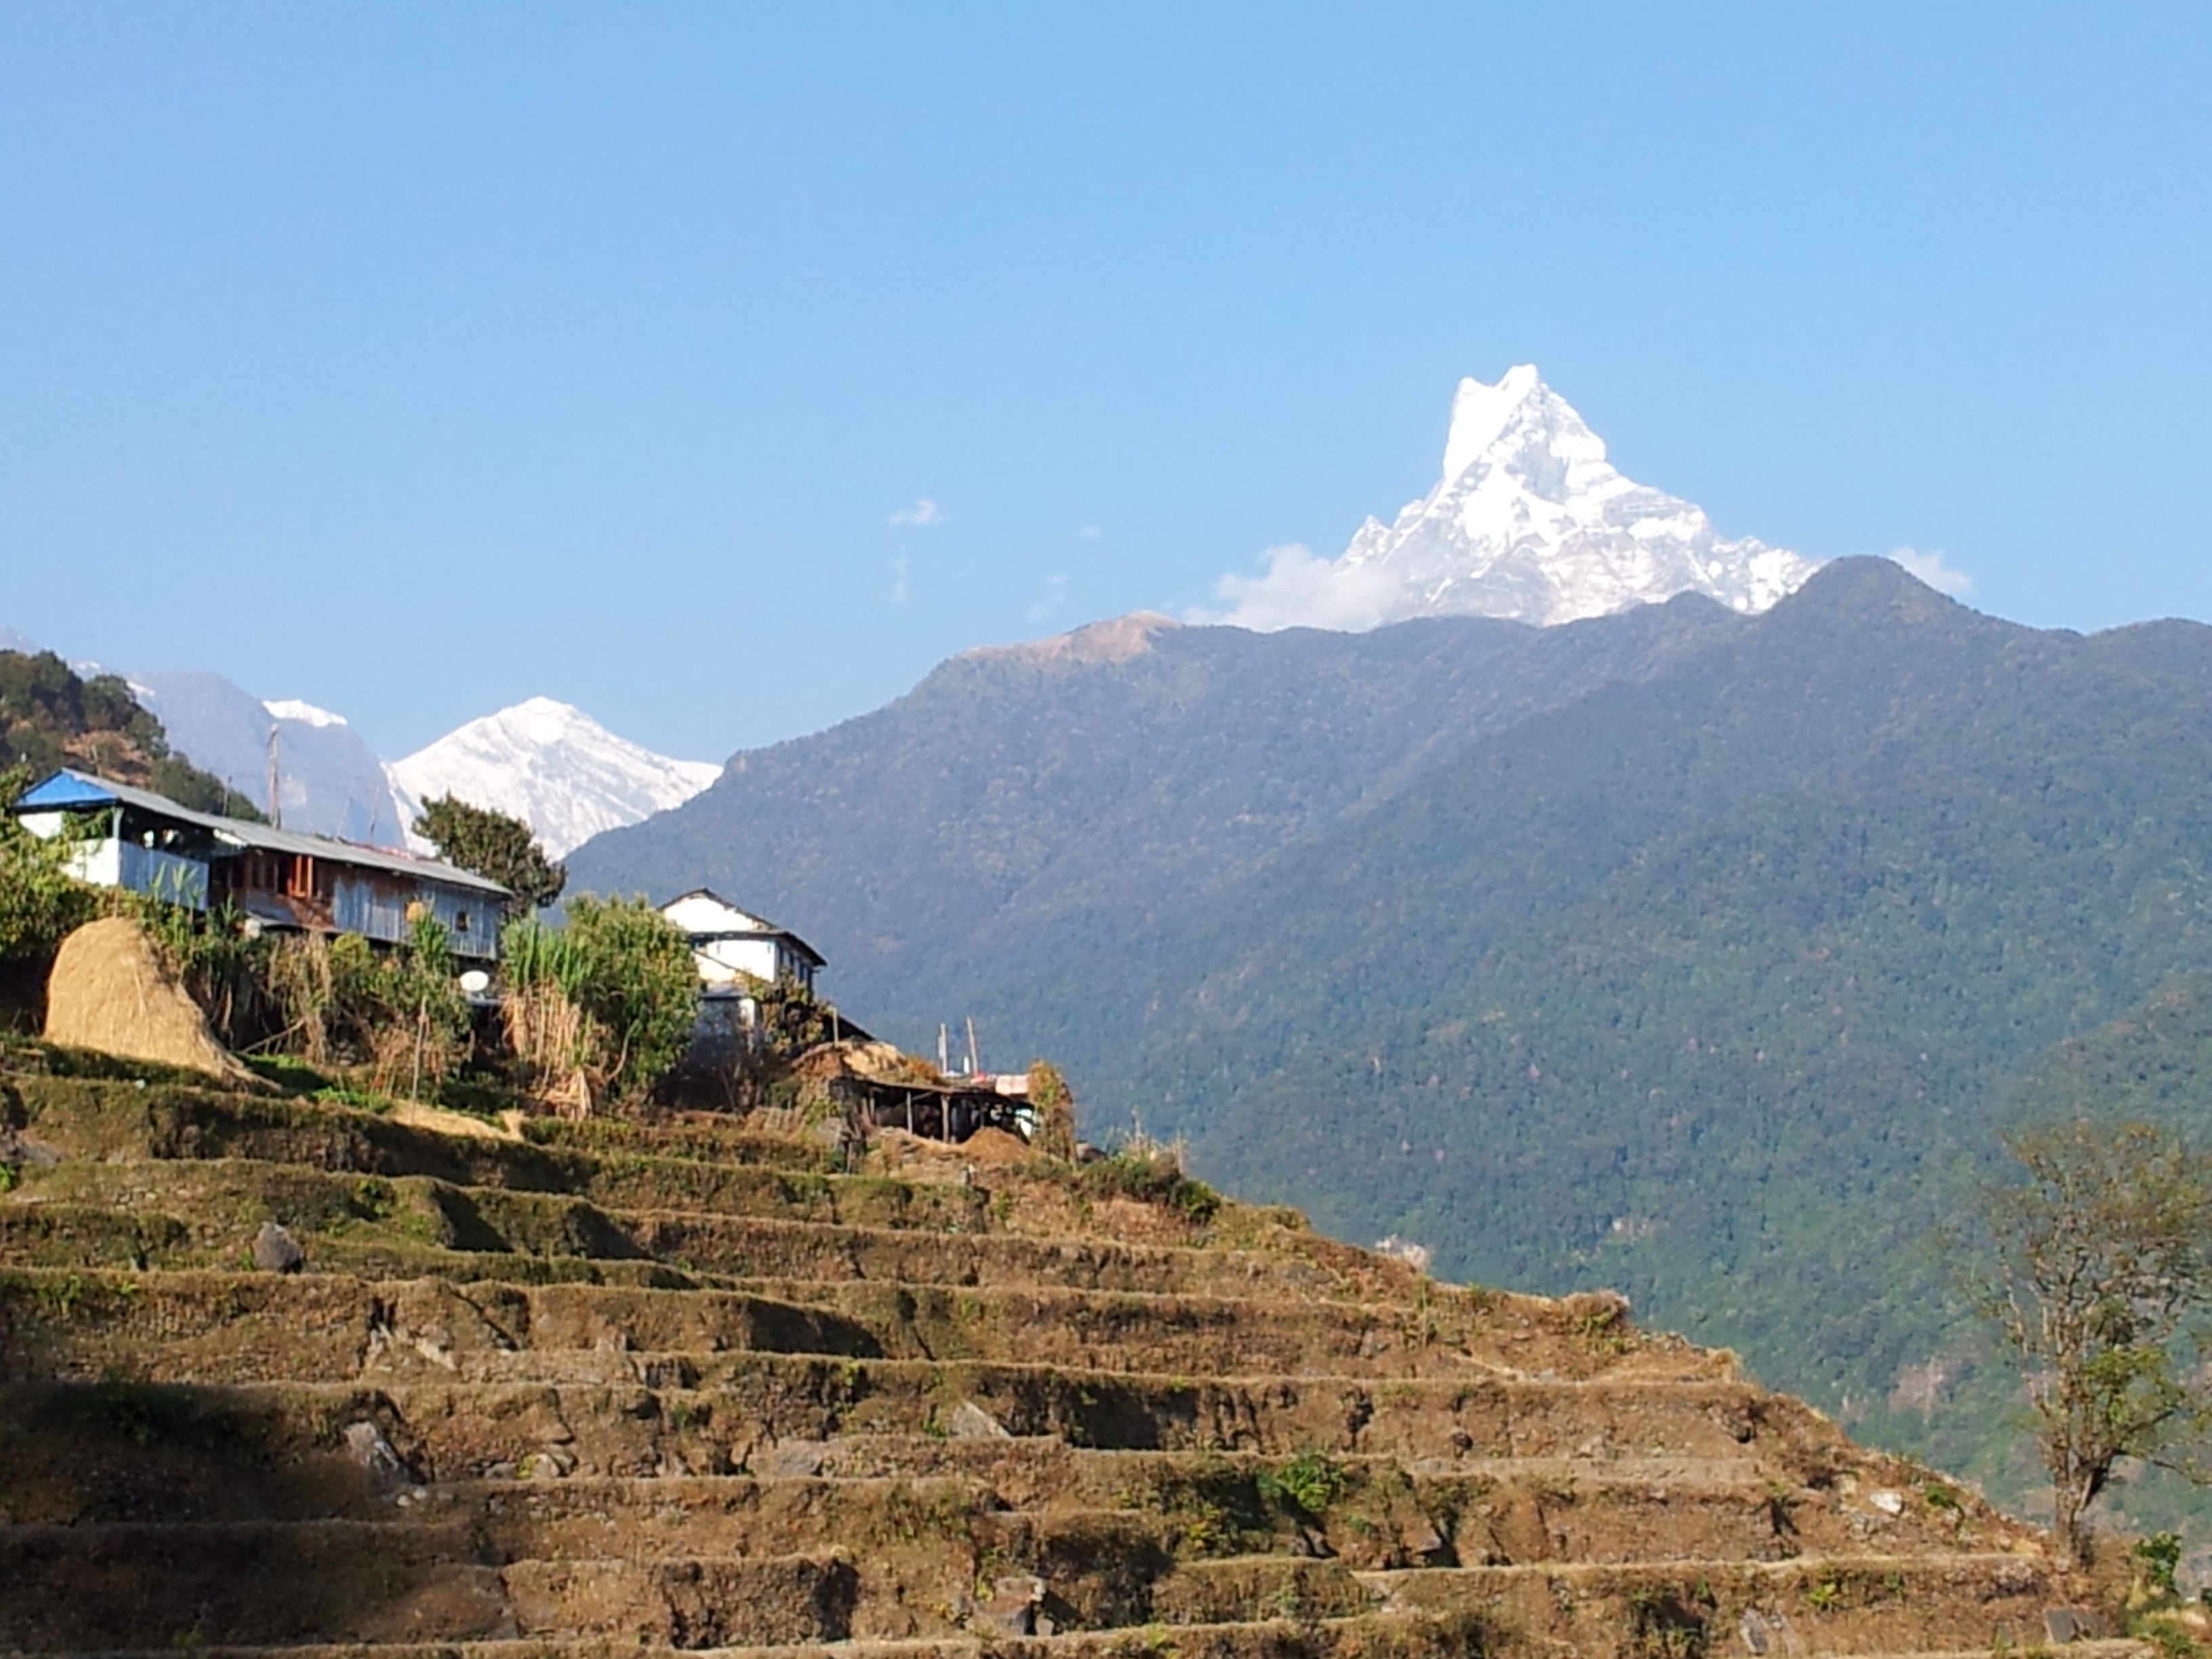
walking, mountain, hiking, adventure, valley, mountain range, country, village, tourism, ridge, nepal, geology, alps, backpacking, plateau, wadi, landform, geographical feature, mountainous landforms, carriage fu chu, play lofts